Kowloon City

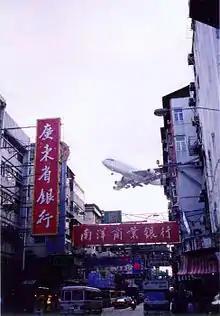
Low-flying aircraft were a common sight in Kowloon City before the relocation of Hong Kong's airport

As early as in the Qin dynasty (221–206 BCE), Kowloon City was famous for its pearl production. During the Song dynasty (960–1279), Kowloon City was a part of Kwun Fu Cheung, which was part of a salt yard governed by Chinese officials. During the late Song Dynasty, two young emperors, Zhao Bing and Duanzong, sought refuge at current day Kowloon City, roughly at present day Sung Wong Toi Garden, to escape from the growing Mongol Army. There are also historic relics and a temple which dates back to 800 years ago.